2004 Indian general election in Tamil Nadu

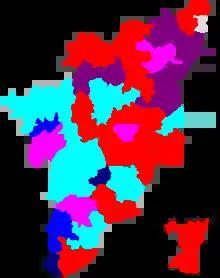
Election map of results based on parties. Colours are based on the results table on the left

†: Seat change represents seats won in terms of the current alliances, which is considerably different from the last election. Also the seat change for BJP, includes the merged party MADMK, who won 1 seat in the last election.